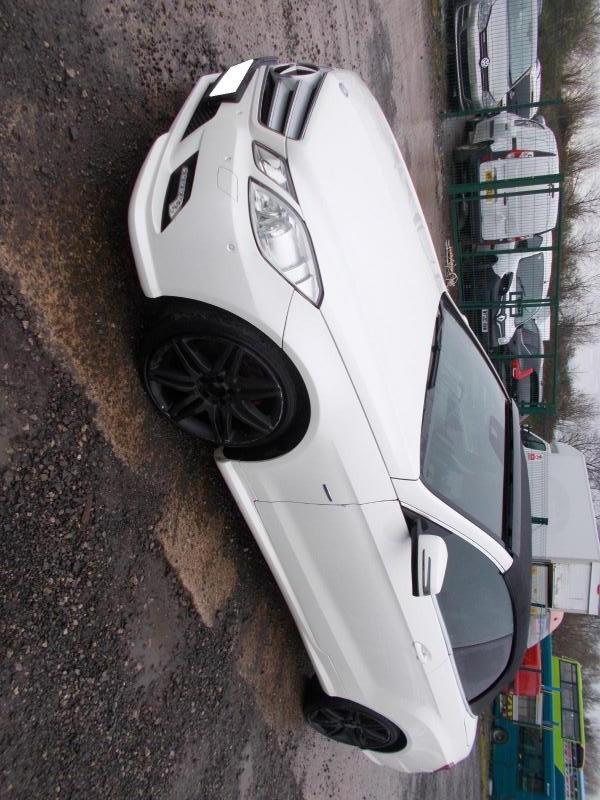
Aucun dommage détecté.
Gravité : aucun